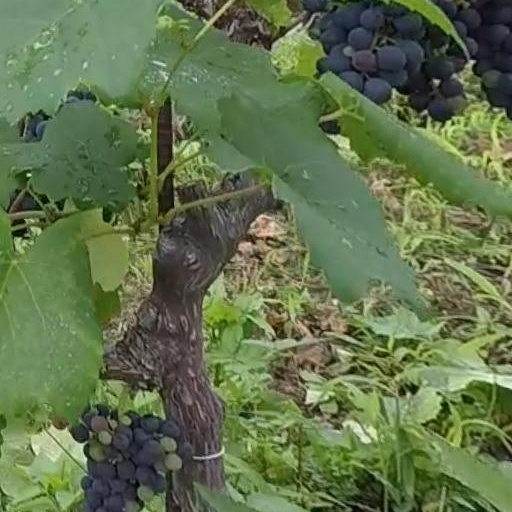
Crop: grape